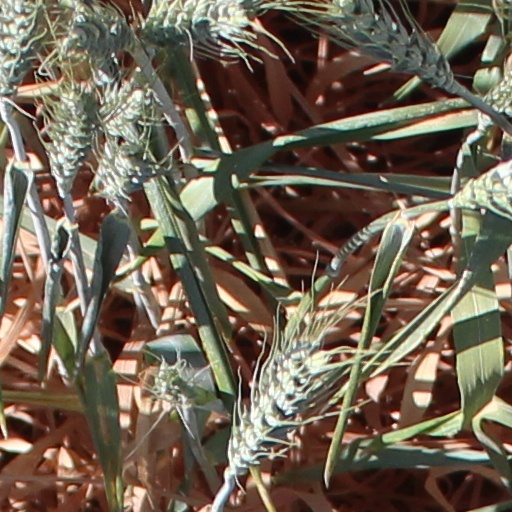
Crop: wheat